Portrait photography

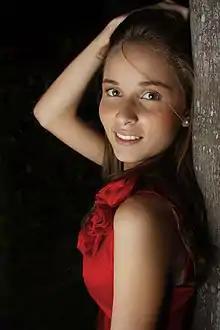

There are essentially four approaches that can be taken in photographic portraiture—the constructionist, environmental, candid, and creative approach. Each has been used over time for different reasons be they technical, artistic or cultural.